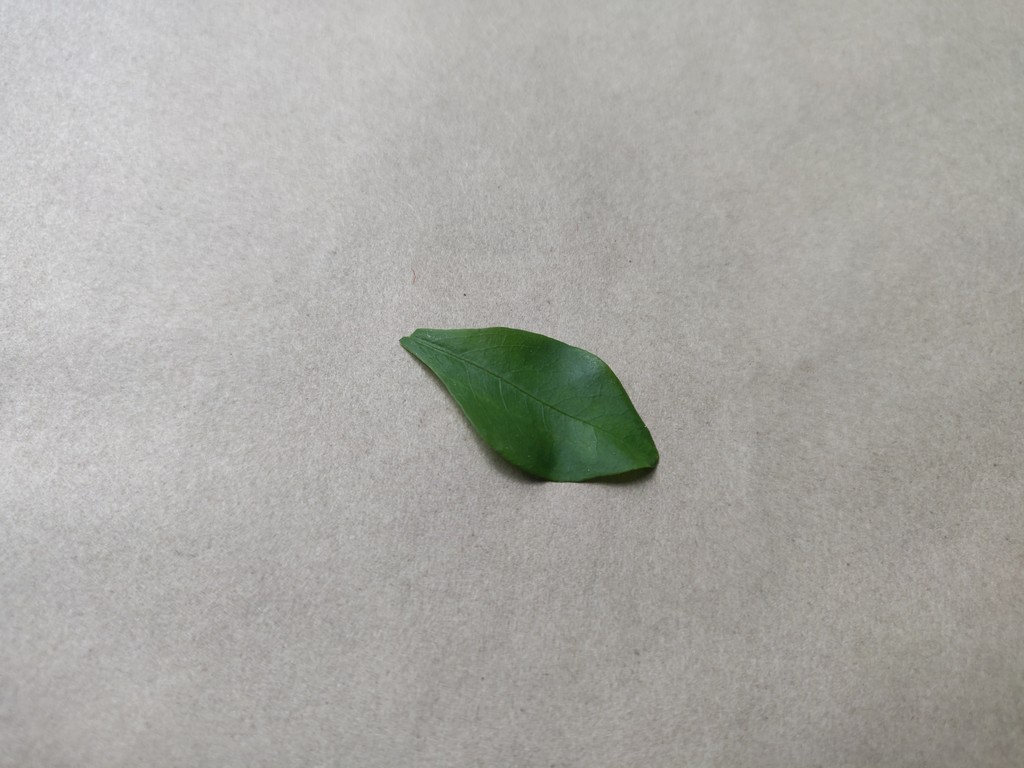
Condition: Healthy
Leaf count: single
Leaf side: front